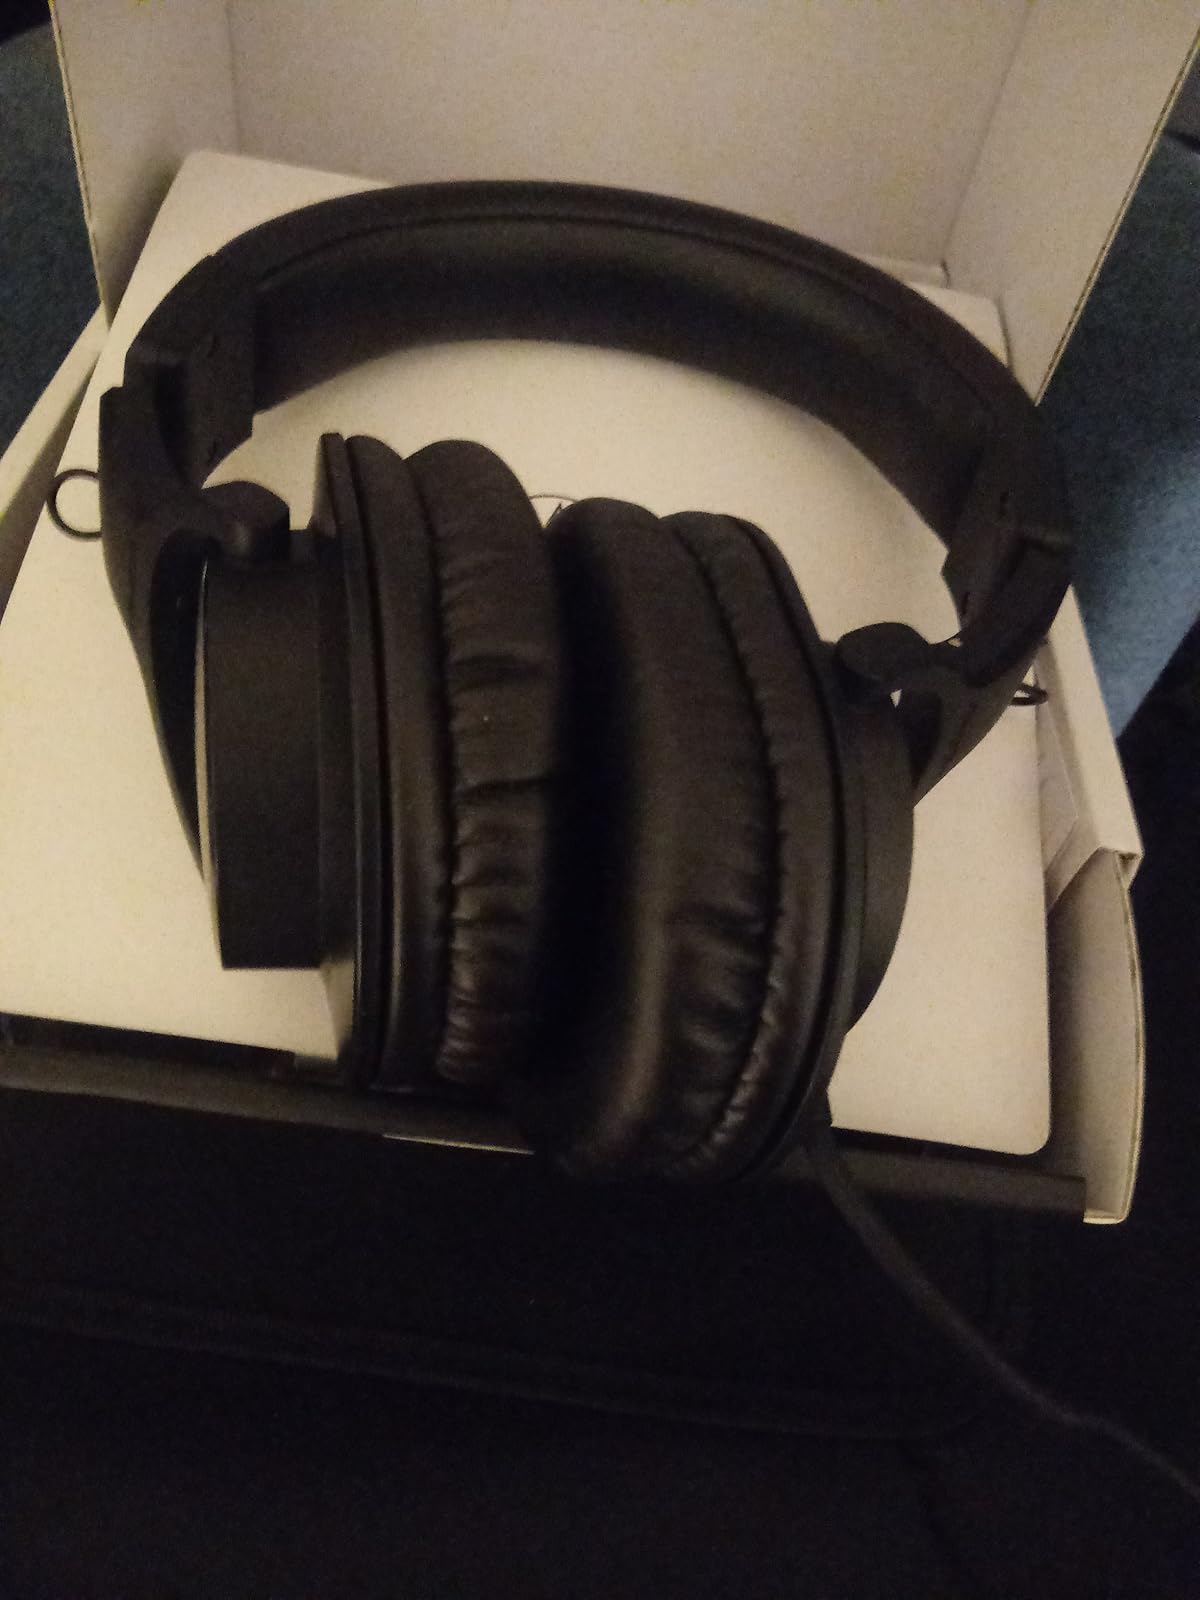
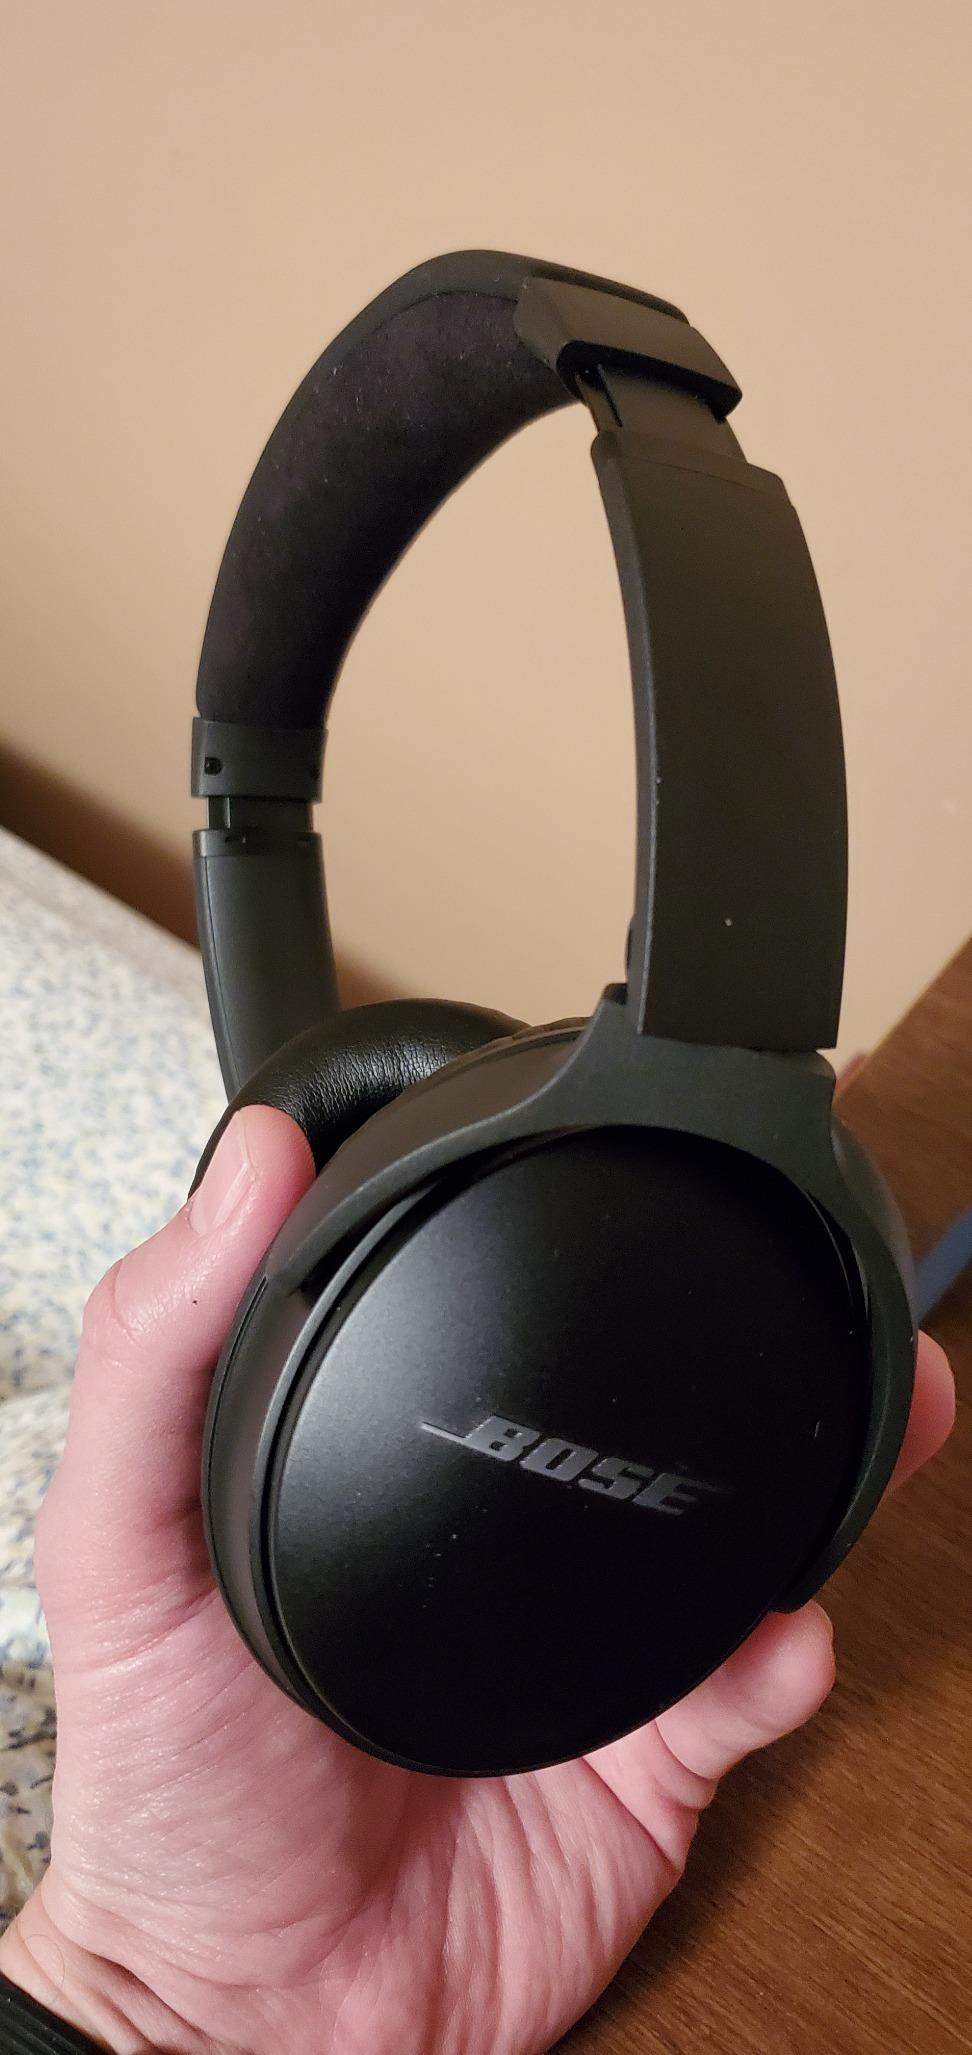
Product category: headphones
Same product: no